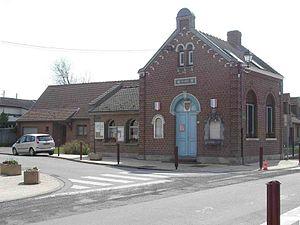
Mairie de Louvil
Louvil est une commune française située dans le département du Nord, en région Hauts-de-France. Elle forme avec quatre autres communes une petite agglomération, l'unité urbaine de Cysoing, qui appartient à l'aire urbaine de Lille.